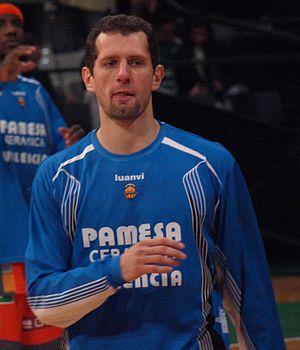
Vukašin « Vule » Avdalović, né le 24 novembre 1981 à Gacko en République socialiste de Bosnie-Herzégovine, est un joueur et entraîneur serbe de basket-ball.